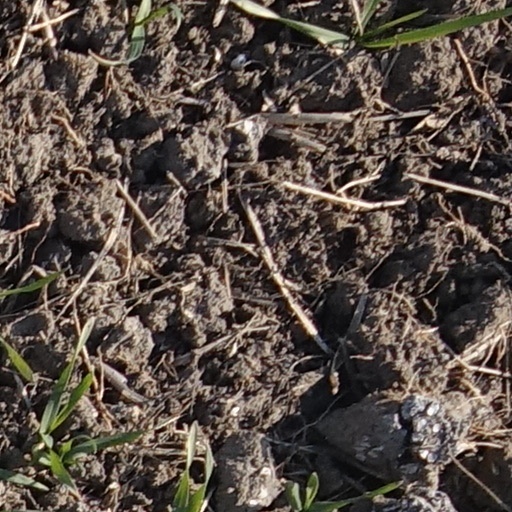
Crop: wheat